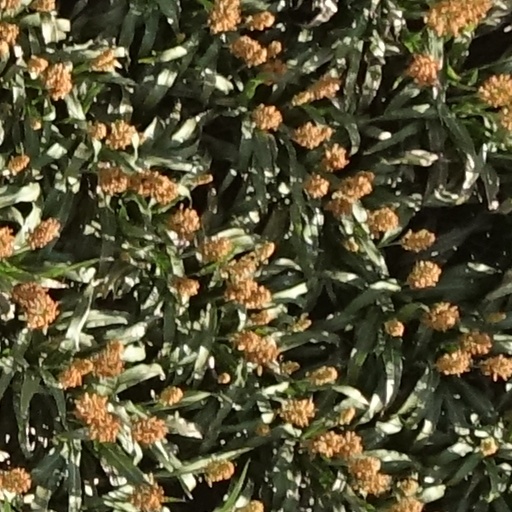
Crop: sorghum